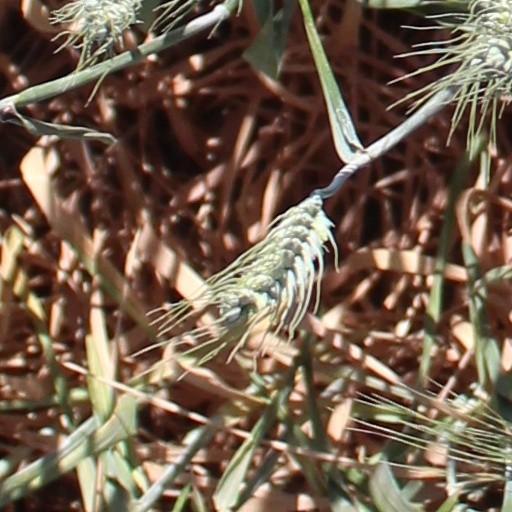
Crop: wheat